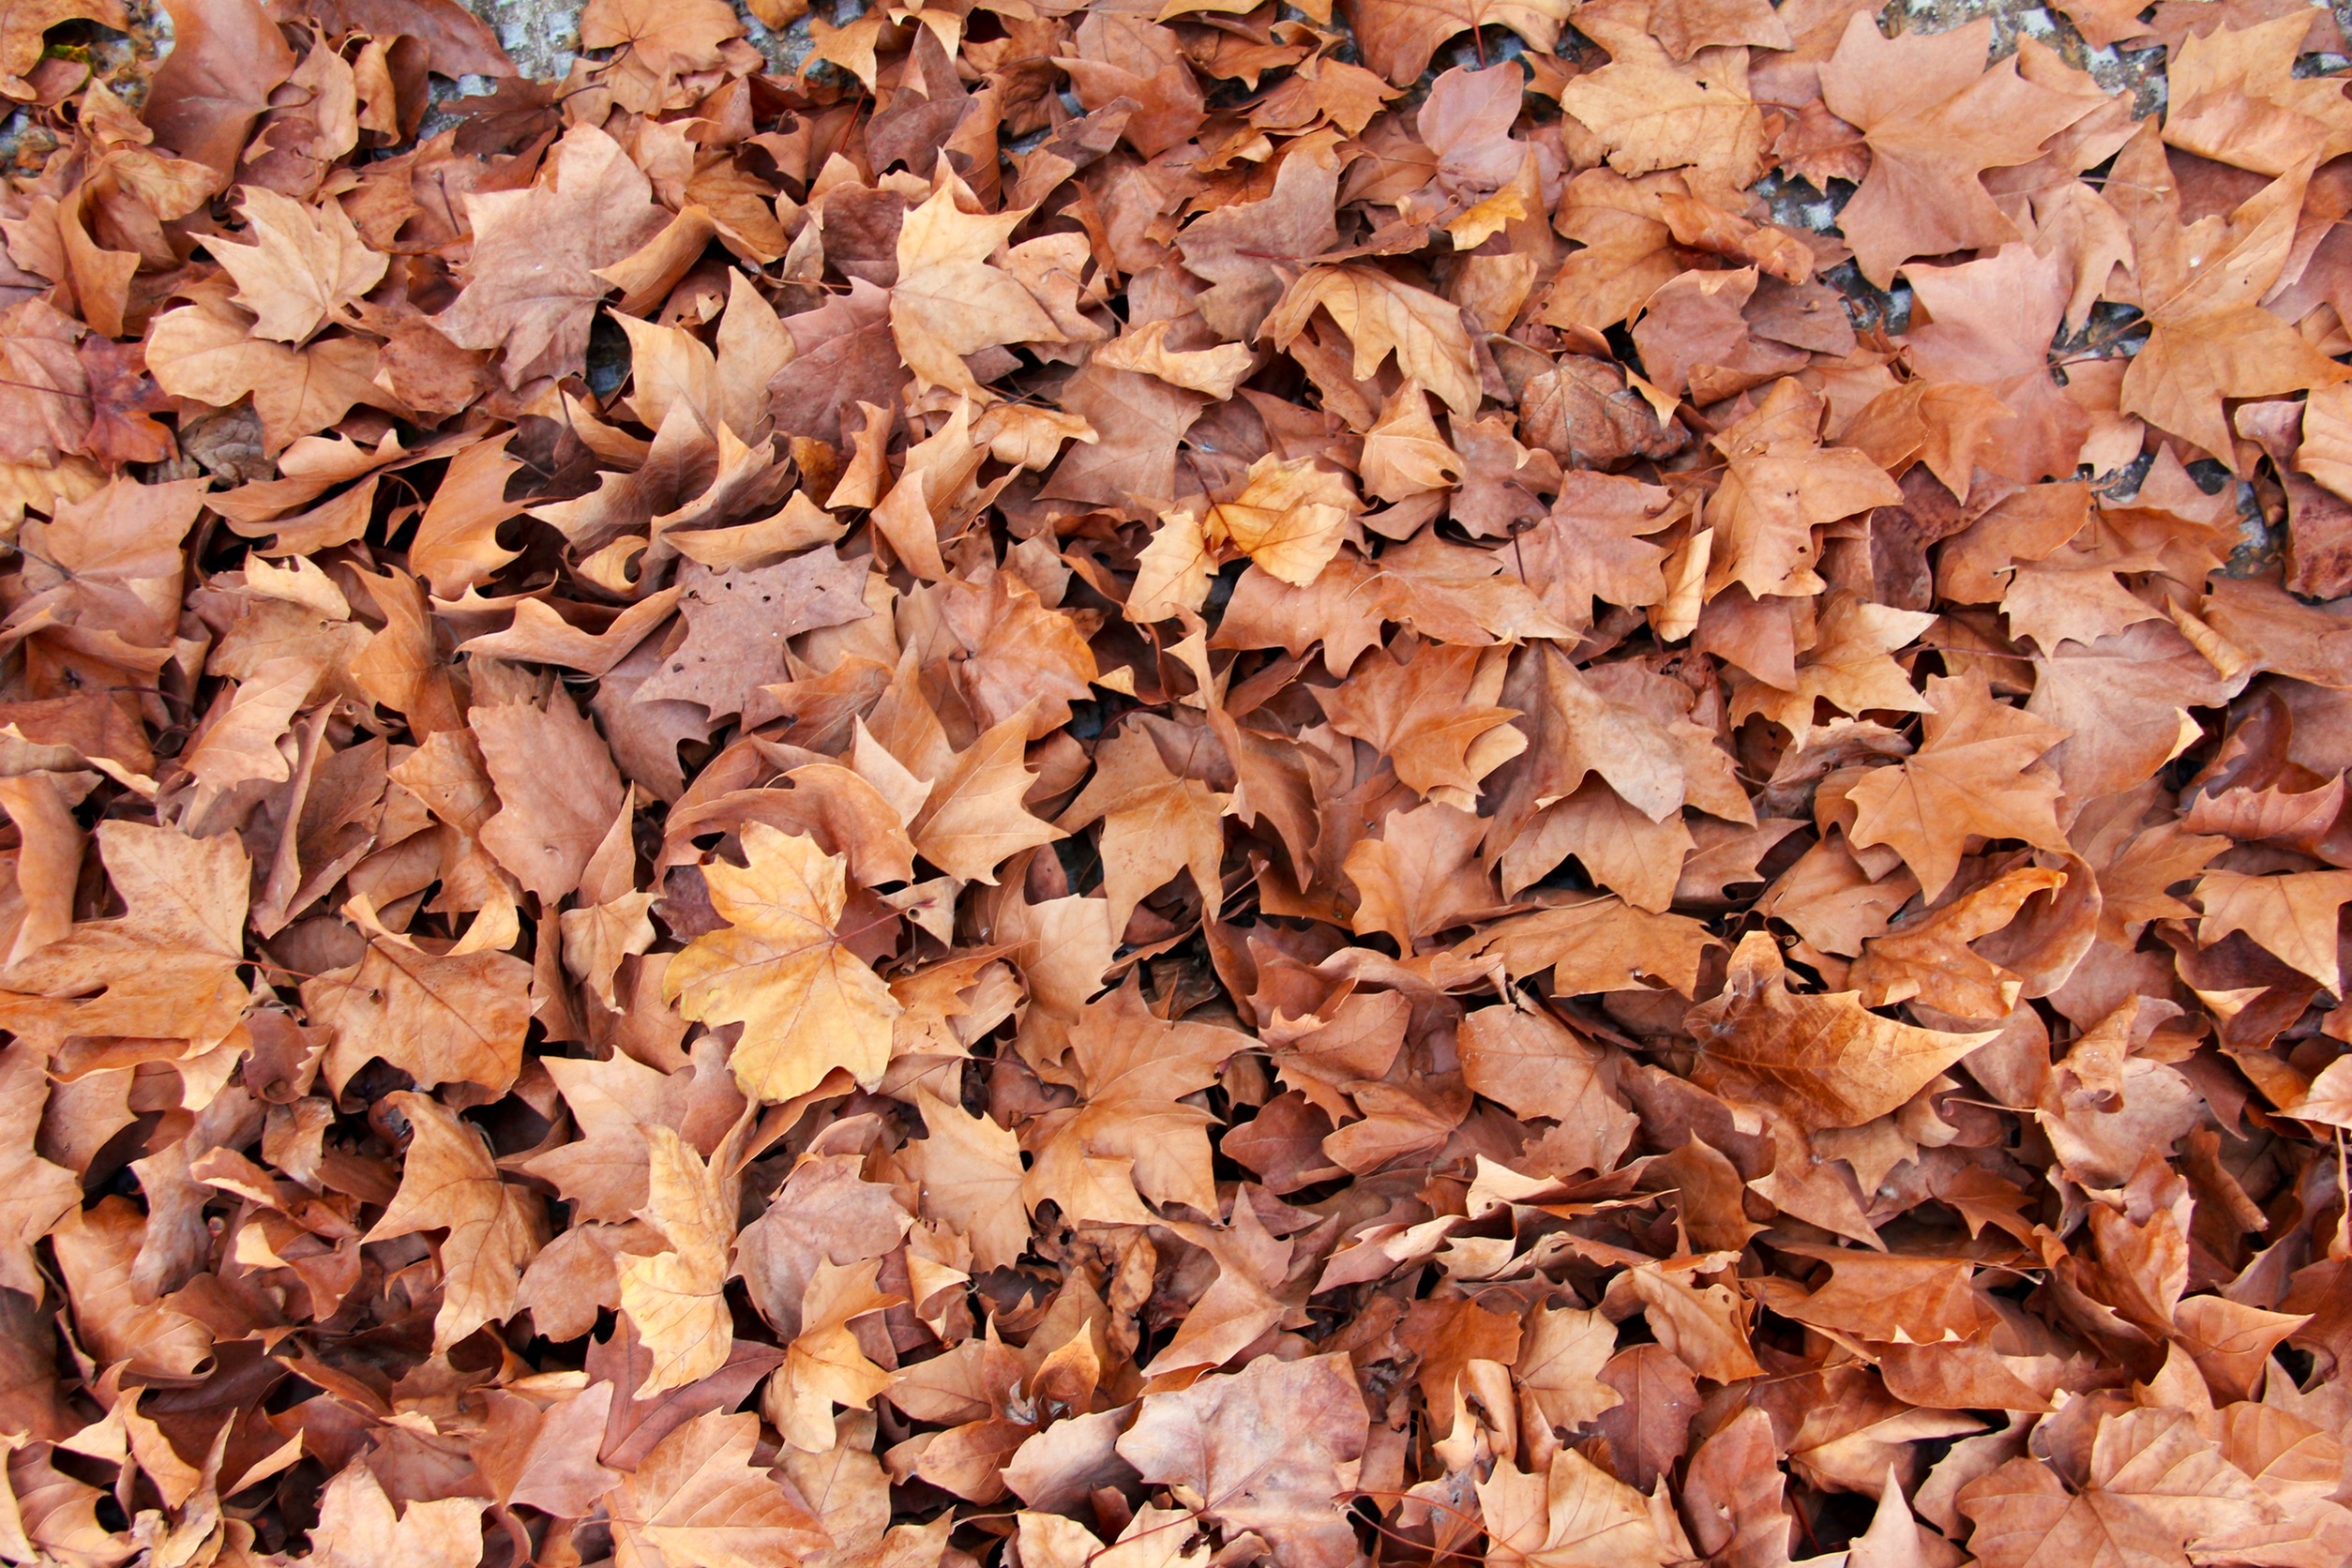
tree, nature, branch, plant, wood, leaf, fall, flower, petal, environment, autumn, brown, soil, season, maple, leaves, groundcover, october, autumnal, flowering plant, woody plant, land plant